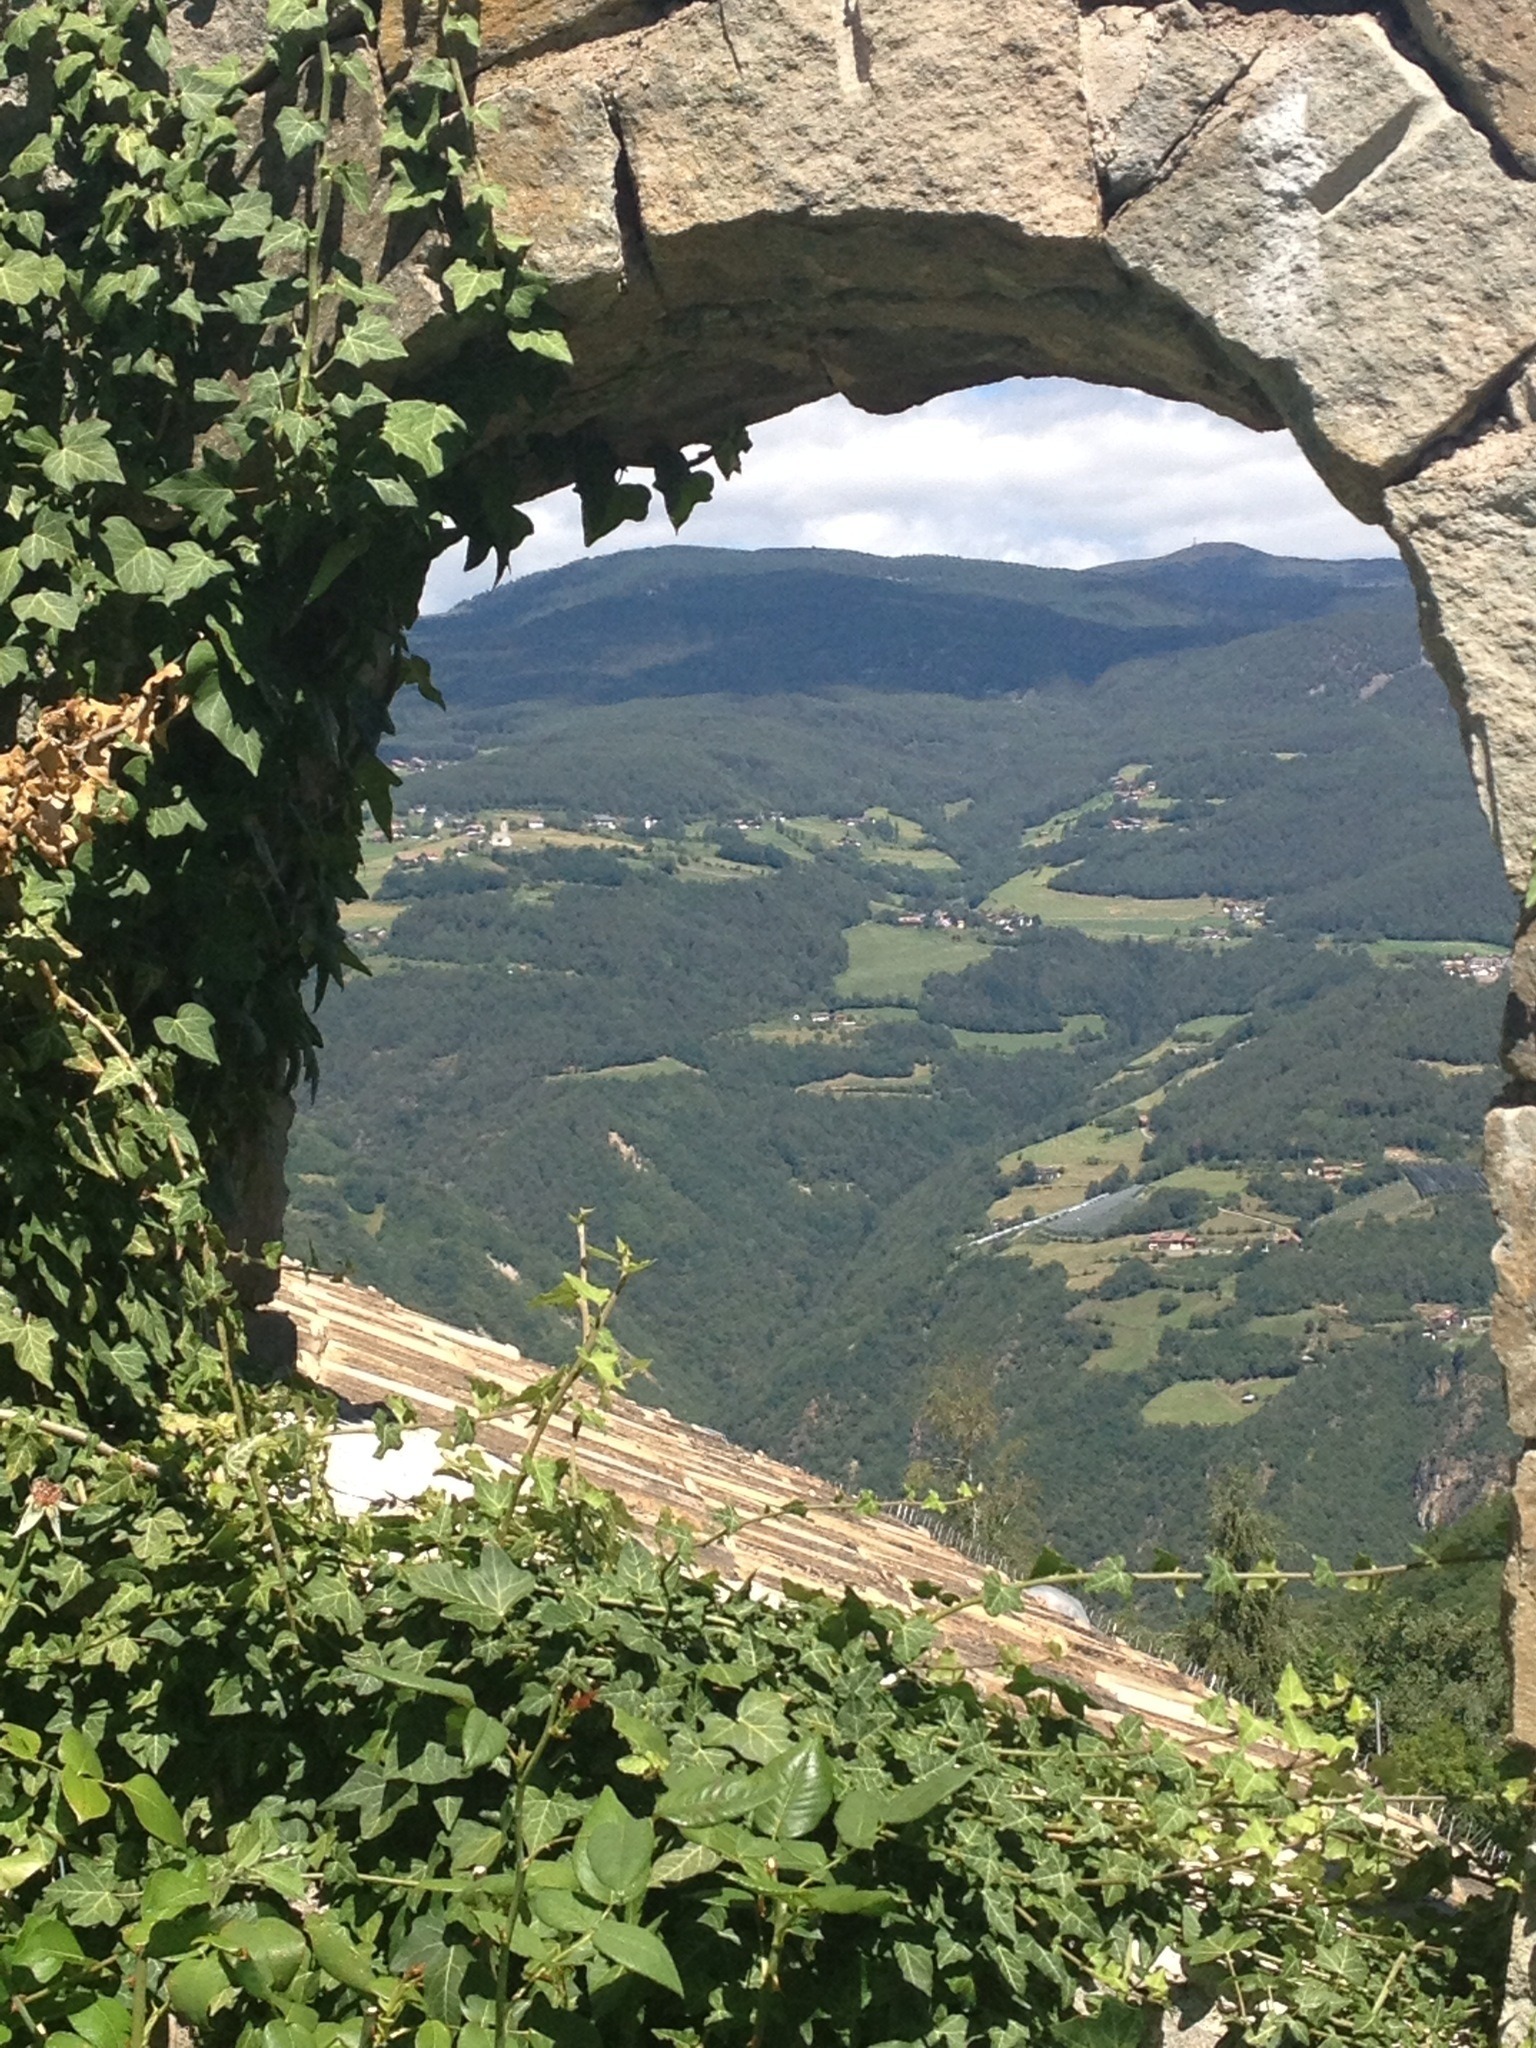
landscape, nature, outdoor, wilderness, flower, land, wild, environment, arch, scenic, ivy, natural, scenery, italy